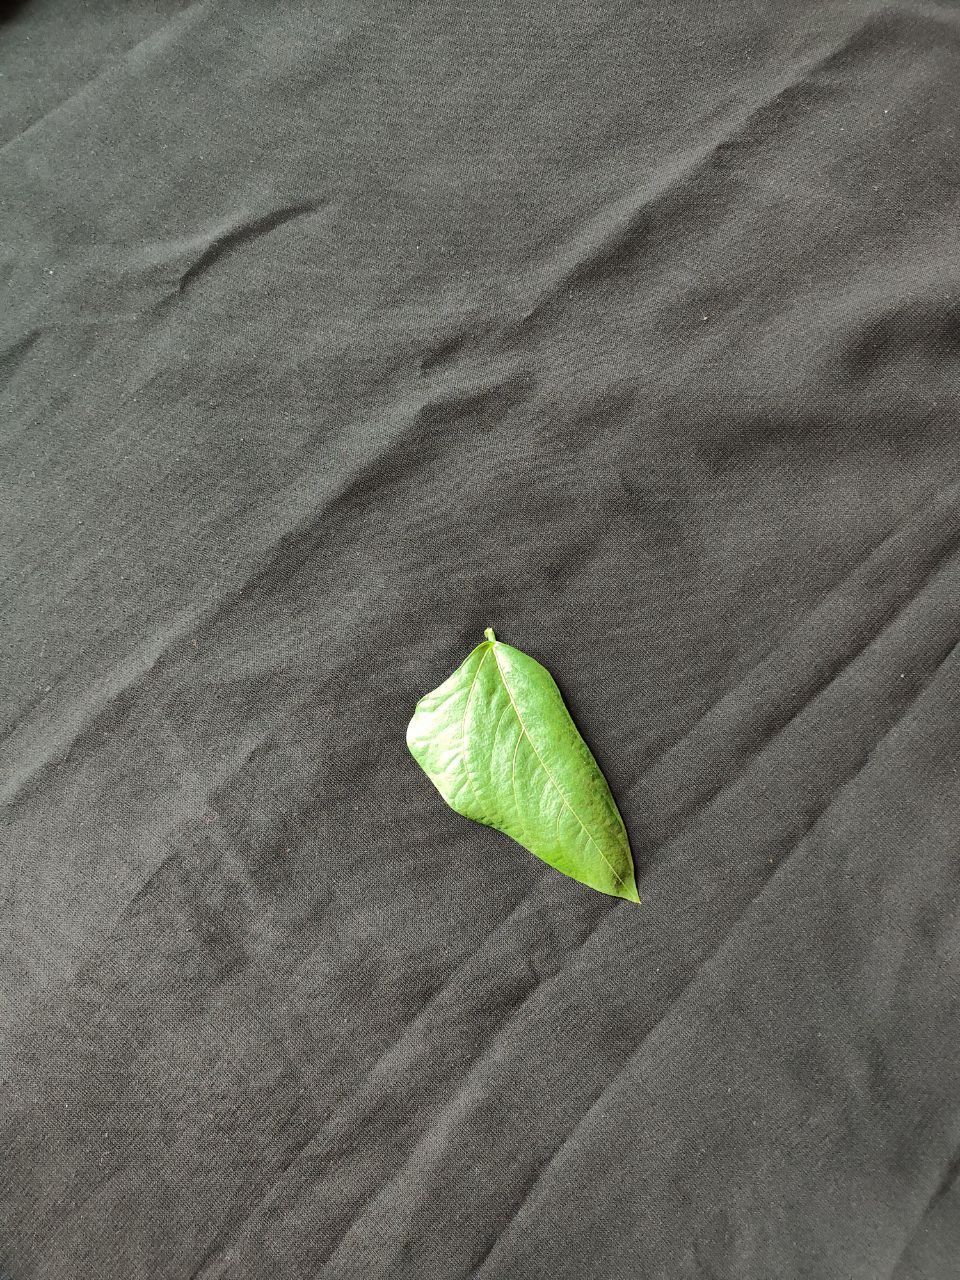
Crop: cowpea
Leaf condition: Fresh Leaf